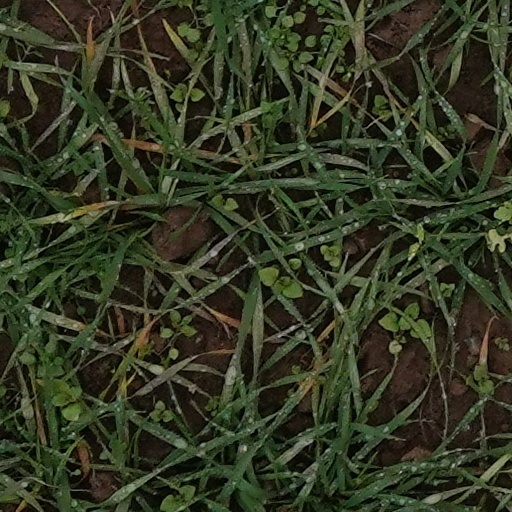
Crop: wheat